Homage to Chagall: The Colours of Love

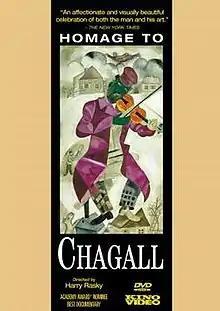
DVD cover

Homage to Chagall: The Colours of Love is a 1977 Canadian documentary film about artist Marc Chagall directed by Harry Rasky.